Tornadoes of 2011

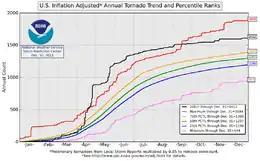
A graph of the number of tornadoes in 2011 compared to the average tornado season.

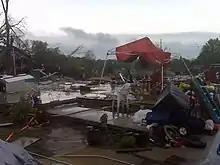
A house that was completely destroyed at EF4 intensity in the suburbs of St. Louis, Missouri.

An ongoing outbreak at the end of 2010 continued into the first three hours of 2011. During that period seven tornadoes developed in Mississippi. However, during the remainder of the month, tornadic activity was suppressed by a cold air mass, with nine additional tornadoes – all weak – taking place. This inactivity continued through much of February before a pattern shift. Two consecutive outbreaks took place on February 25 and 27 – 28, producing a combined 55 tornadoes. Overall, 63 tornadoes were confirmed in the month, making it the fourth most active February on record. Activity in March was split between the start and end of the month, and with a total of 75 tornadoes recorded, it ran slightly above average for the month.